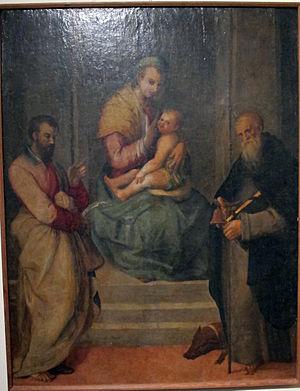
Filippo Paladini, également connu sous le nom de Filippo di Benedetto Paladini, est un peintre italien du maniérisme tardif qui fut actif en Toscane, à Malte et en Sicile. Il est considéré comme l'élève d'Andrea del Sarto, Lodovico Cigoli, Baroccio et Caravage.